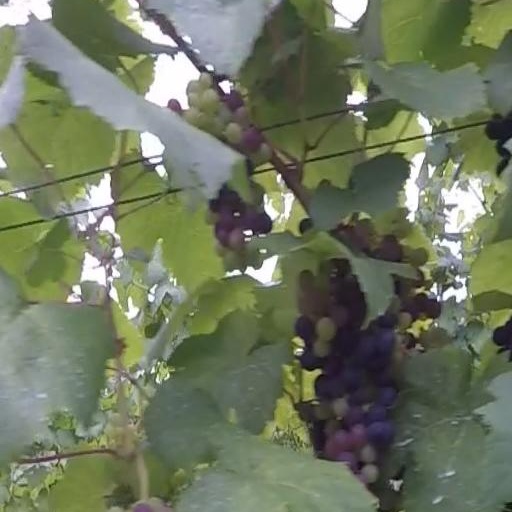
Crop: grape